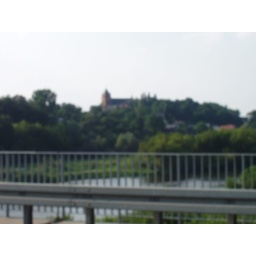
On the bridge over the river - Rozan's church is the building see above the far trees